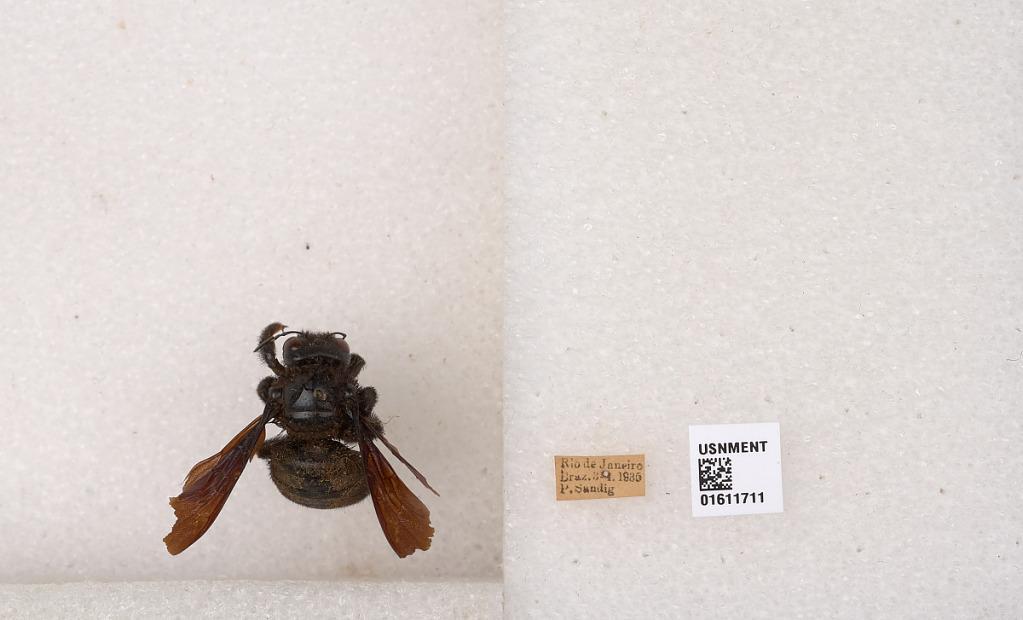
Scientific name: Xylocopa (Neoxylocopa) sp.
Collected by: J. Araujo
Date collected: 1935-4-3
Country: Brazil
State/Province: Rio de Janeiro
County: Rio de Janeiro
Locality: Rio de Janeiro